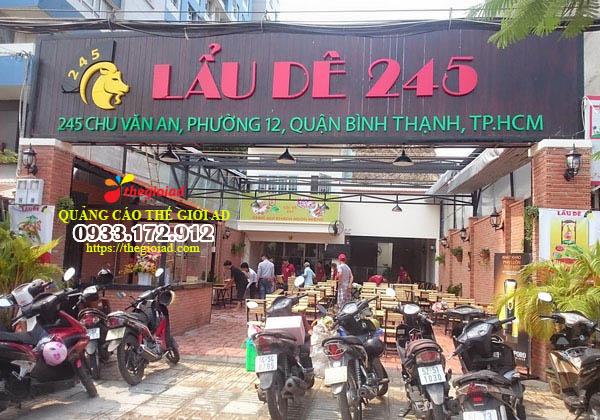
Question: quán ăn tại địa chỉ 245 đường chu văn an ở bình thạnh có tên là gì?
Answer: lẩu dê 245